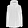
Label: Coat